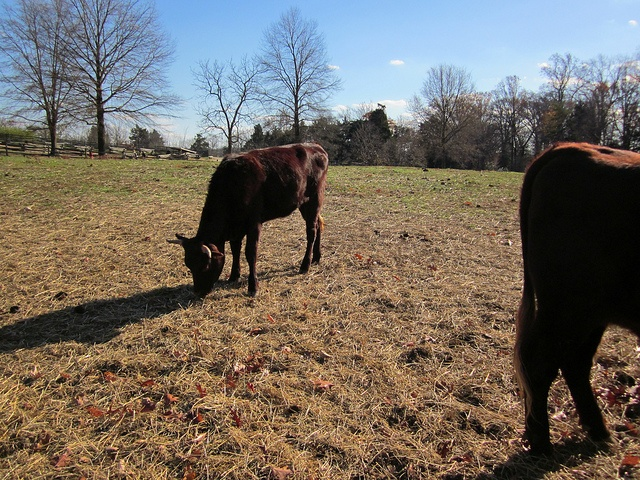
a couple of cows grazing on a dry grass field.
a couple of cows that are in a grassy field
A couple of cows grazing in an open meadow.
This is a picture of a cow eating hay
Two bulls are grazing in the grass together.